Staunton National Cemetery

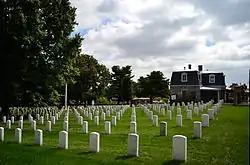

Staunton National Cemetery is a United States National Cemetery located in the Shenandoah Valley, in Staunton, Virginia. Administered by the United States Department of Veterans Affairs, it encompasses just over a single acre, and as of the end of 2005 had 994 interments. It is closed to new interments, and is maintained by the Culpeper National Cemetery.